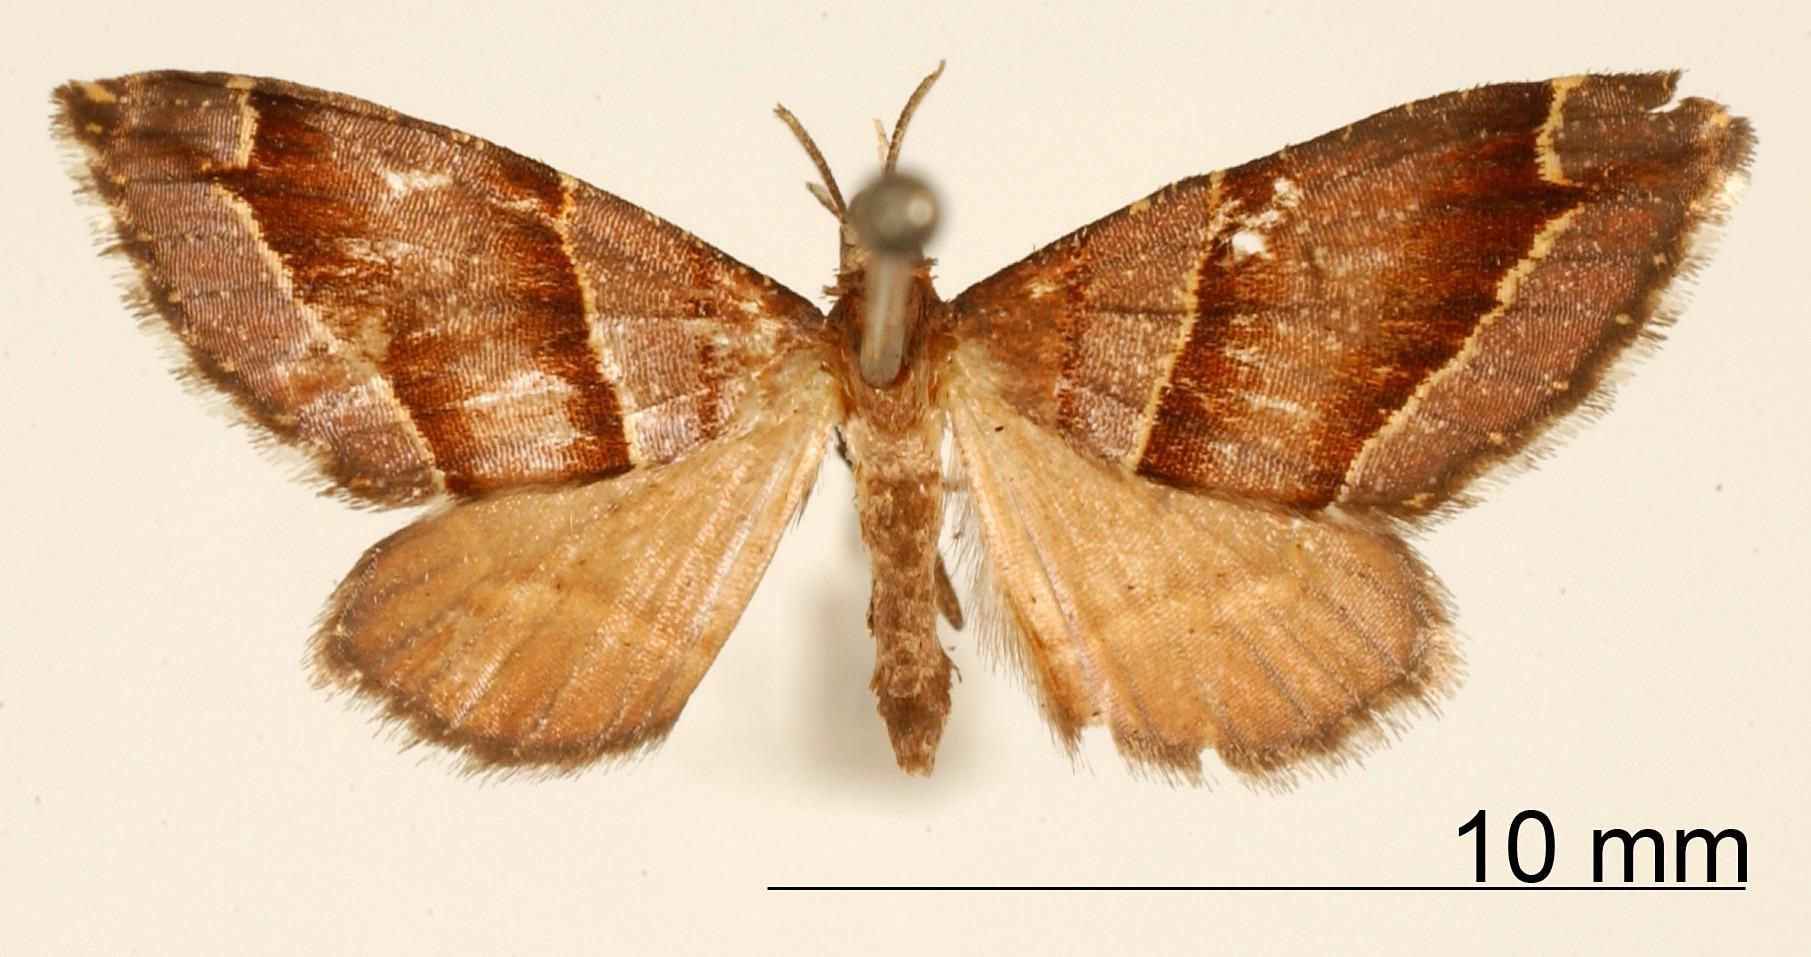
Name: Psaliodes simplex
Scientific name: Psaliodes simplex Schaus, 1912
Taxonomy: Animalia, Arthropoda, Insecta, Lepidoptera, Geometridae, Larentiinae
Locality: Carillo, Costa Rica